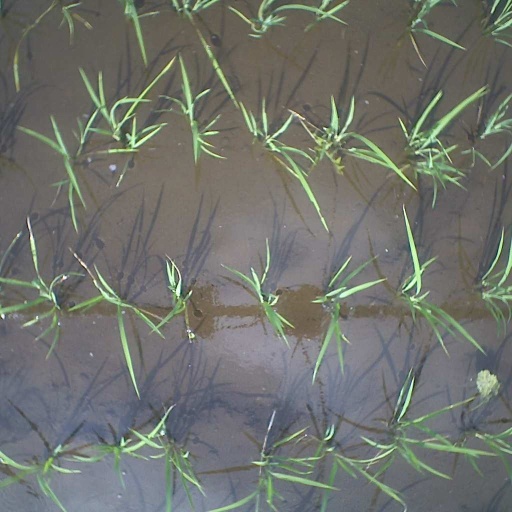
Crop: rice